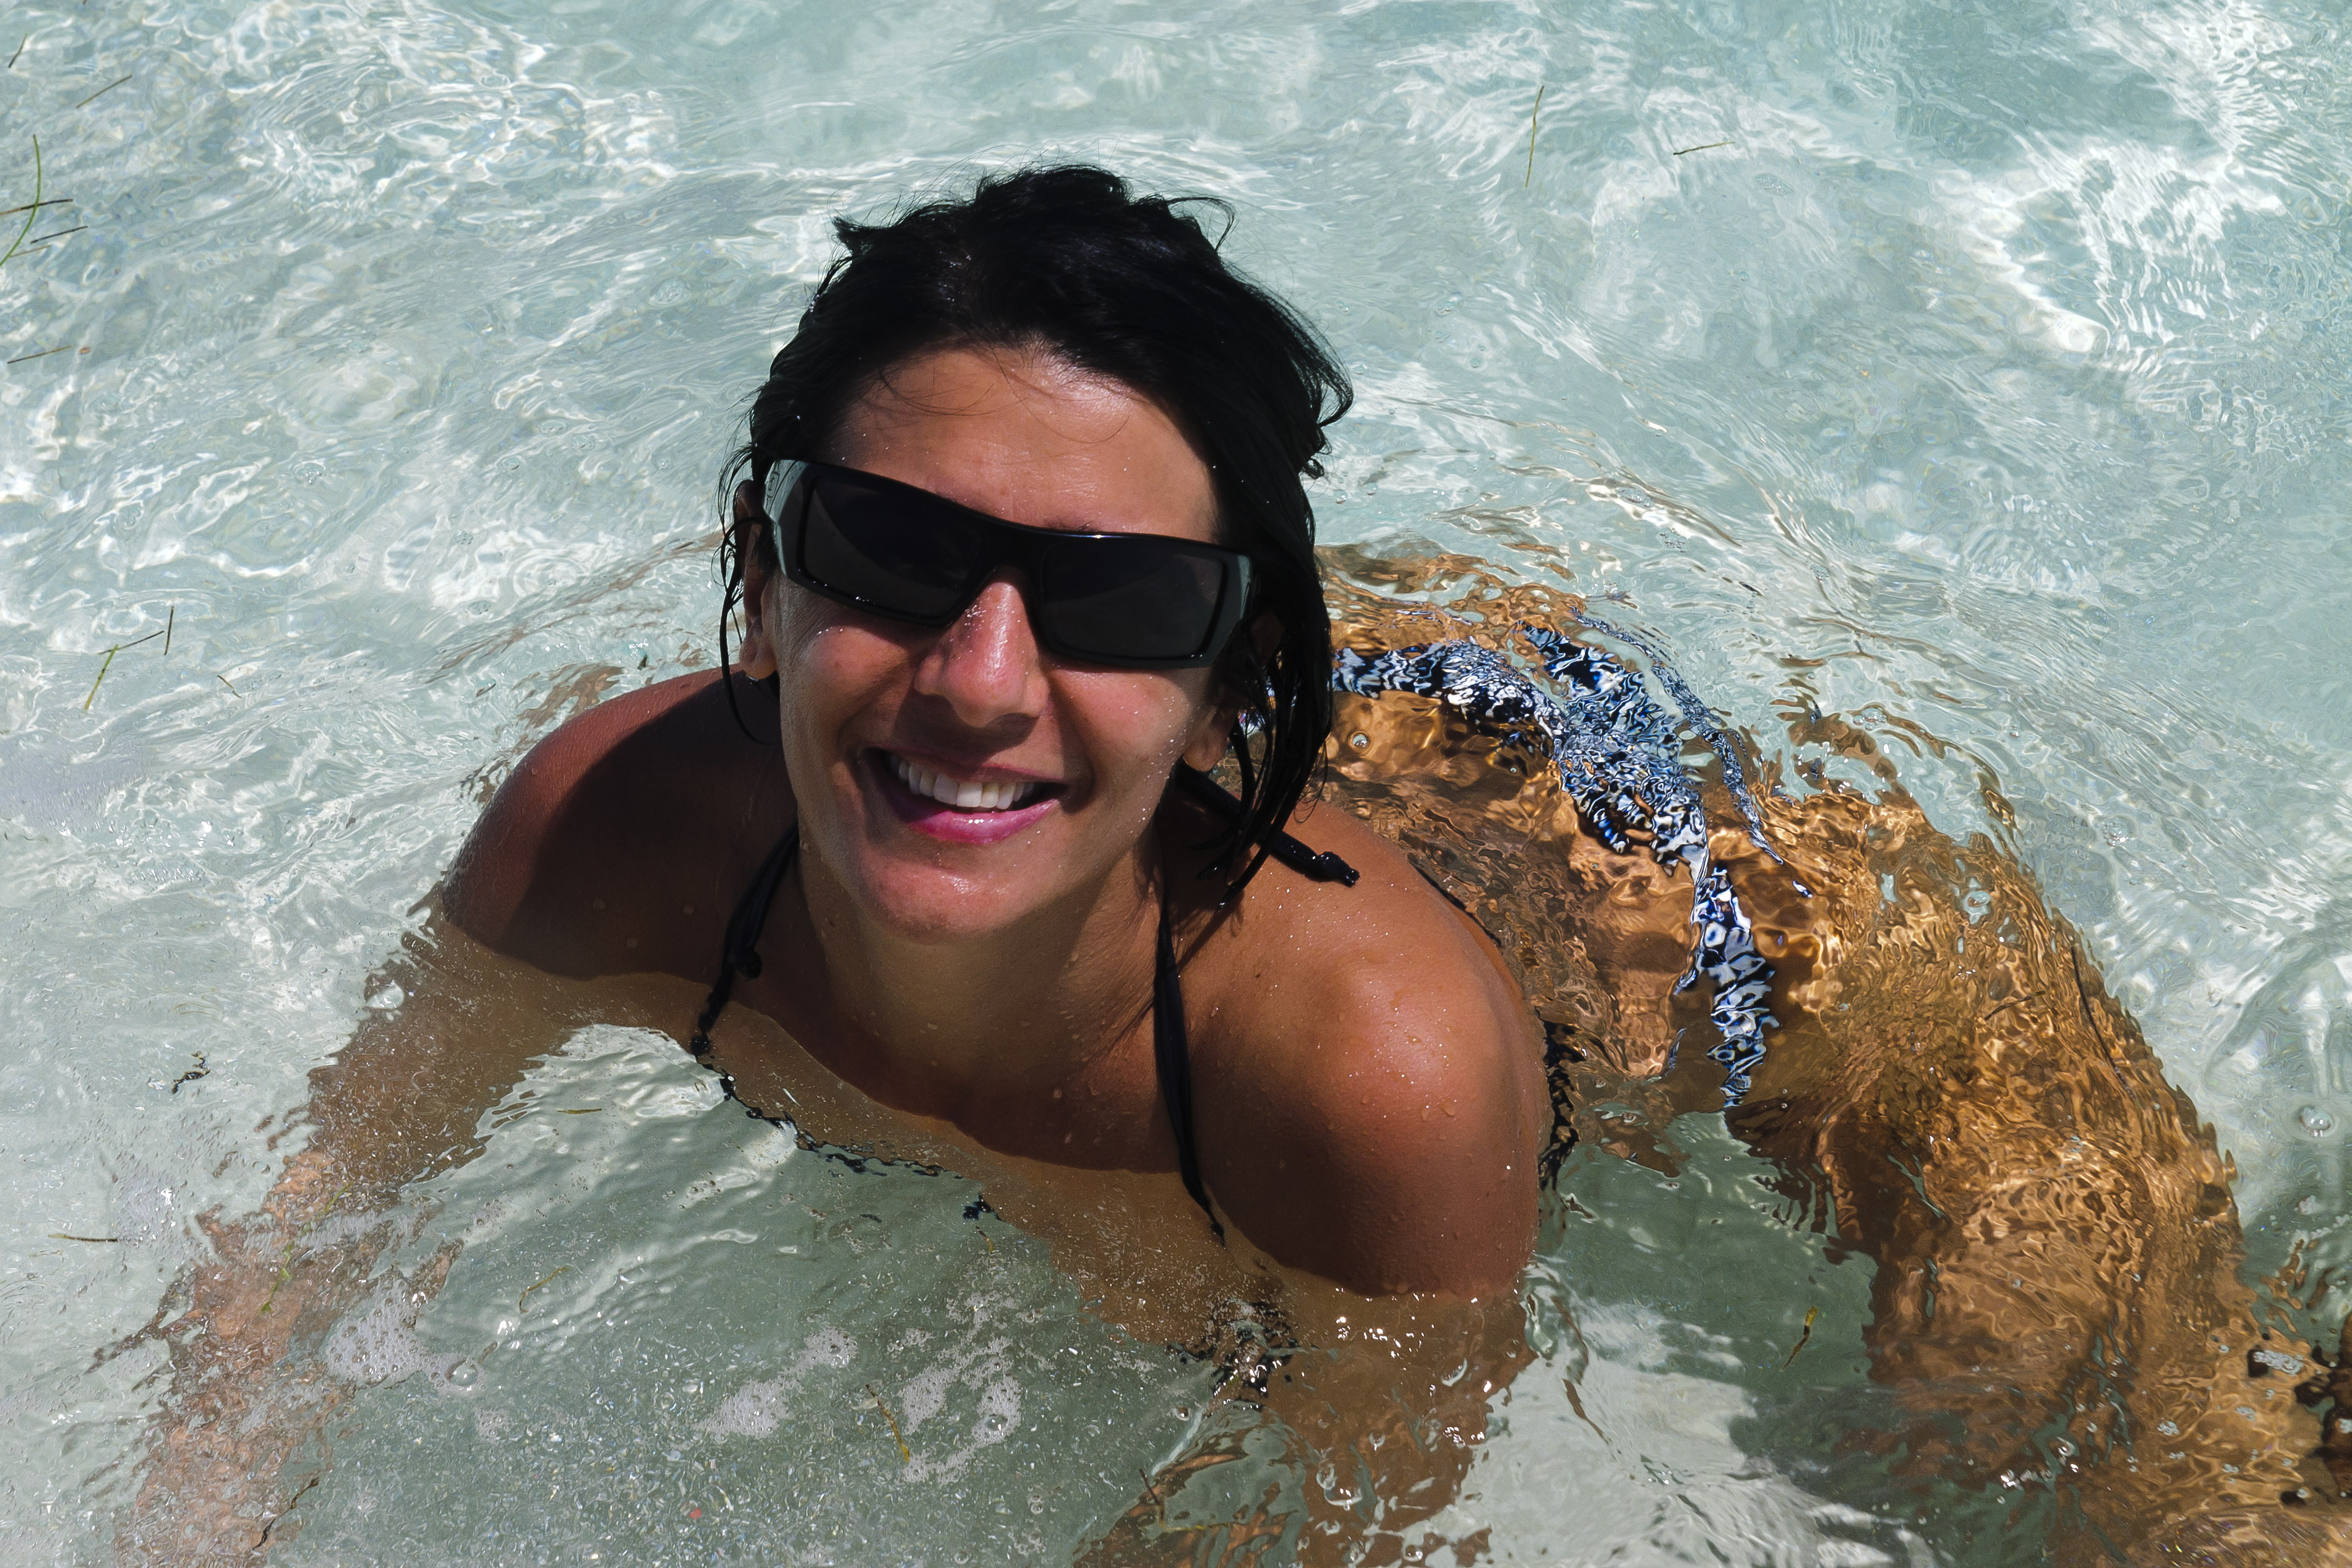
sea, vacation, recreation, underwater, nikon, swimming, swimmer, fun, sports, venezuela, d300, losroques, water sport, outdoor recreation